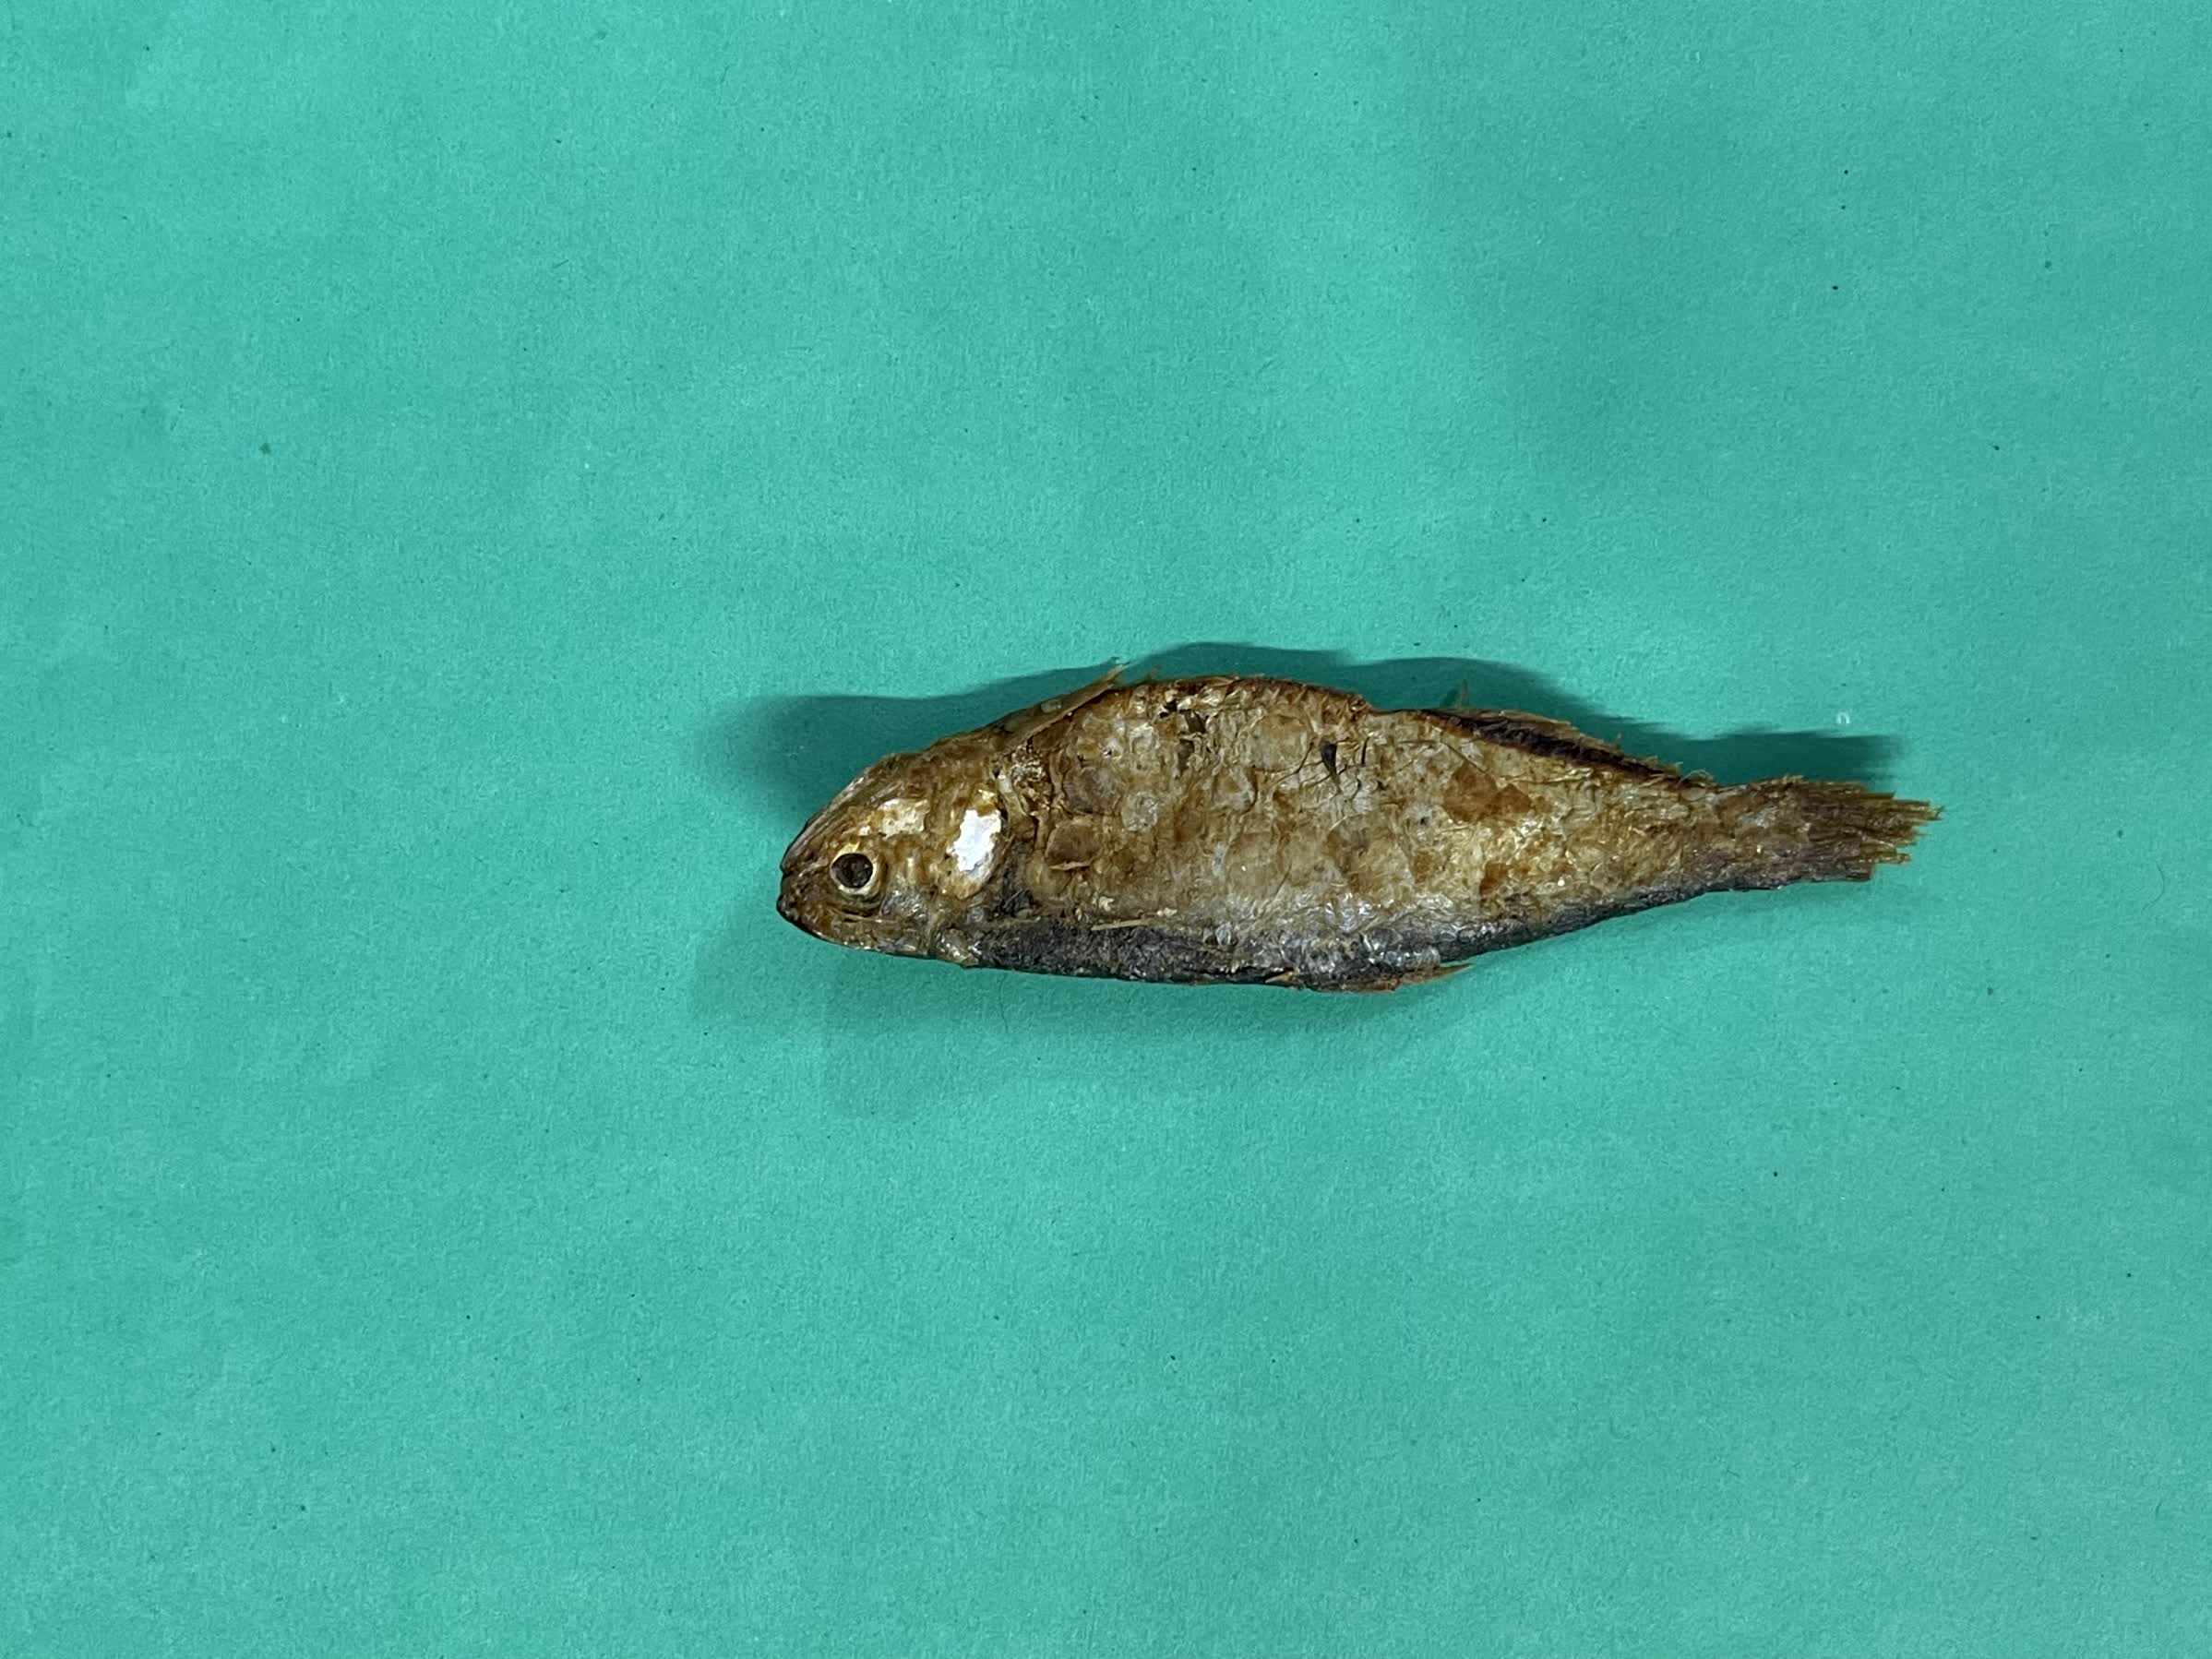
Species: Bashpata